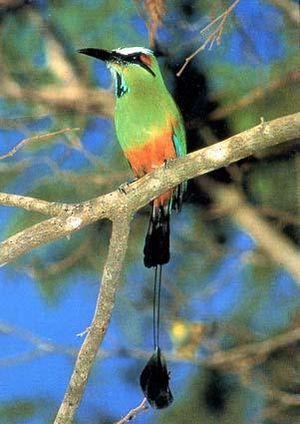
La culture salvadorienne, ou culture du Salvador, pays d'Amérique centrale, façade pacifique, désigne d'abord les pratiques culturelles observables de ses habitants.
La culture nicaraguayenne, ou culture du Nicaragua, pays d'Amérique centrale, façades atlantique et pacifique, désigne d'abord les pratiques culturelles observables de ses habitants.